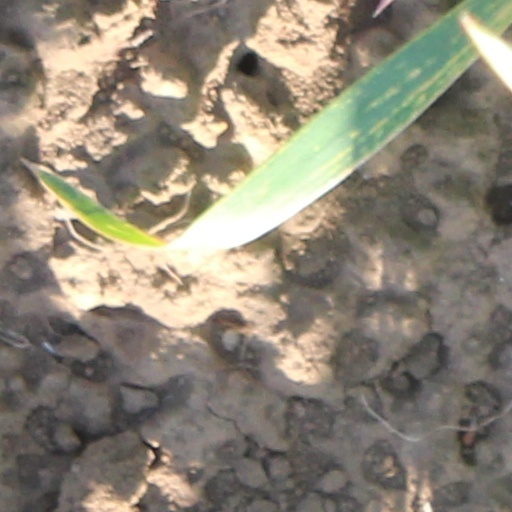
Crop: wheat